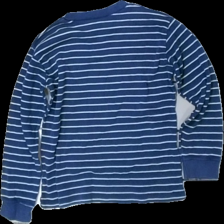
View: back
Type: Sweater
Category: Children
Brand: Not in the list
Brand text on label: Elit trikå
Colors: Blue, White
Material: 100% cotton
Pattern: Striped
Cut: Regular, C-collar
Season: All
Holes: Minor
Damage: Tiny hole
Damage location: bottom right
Damage 2: Small hole
Damage 2 location: middle center
Price range: <50
Recommended usage: Recycle
Comment: Washed out